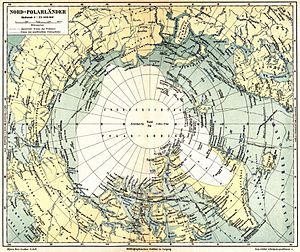
Nordpolsekspeditioner
Nordpolsområdet som det var kendt i 1888, før de store nordpolsekspeditioner.
Ved nordpolsekspeditioner forstås de ekspeditioner, der havde til formål at nå nordpolen.